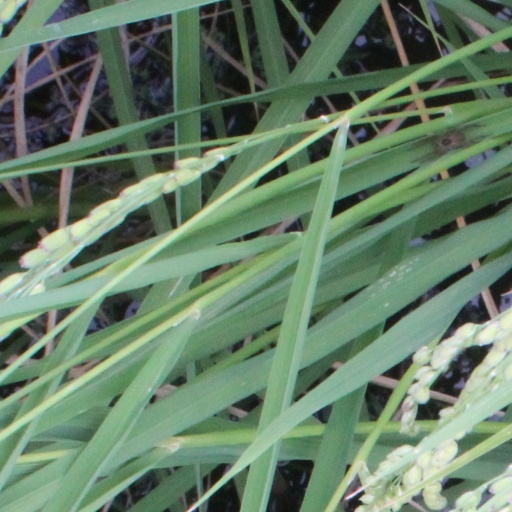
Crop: rice